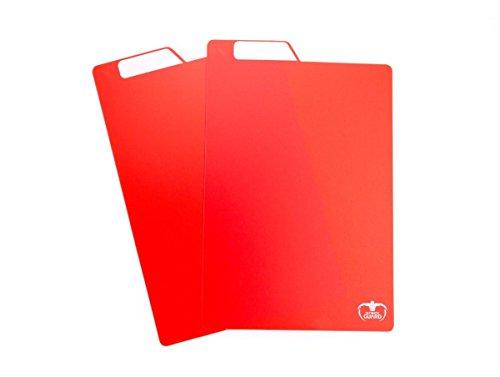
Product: Ultimate Guard Db: Flip N Tray Xenoskin Green Cards
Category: Toys & Games | Collectible Toys | Collectible Display & Storage | Card Storage & Display
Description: Holds up to 80 double-sleeved cards or 100+ single-sleeved cards, standard size.
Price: $13.61
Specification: ProductDimensions:5.9x3.7x3.3inches|ItemWeight:8.8ounces|ShippingWeight:9.9ounces(Viewshippingratesandpolicies)|DomesticShipping:ItemcanbeshippedwithinU.S.|InternationalShipping:ThisitemcanbeshippedtoselectcountriesoutsideoftheU.S.LearnMore|ASIN:B00P9FJ4W6|Itemmodelnumber:UGD010225|Manufacturerrecommendedage:3yearsandup